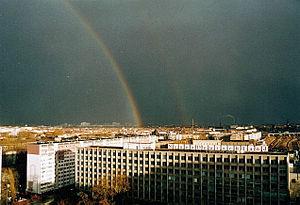
Neues Deutschland est un quotidien allemand. Actuellement proche de Die Linke, qui, par le biais d'une coopérative en détient 50 % des parts, il était l'ancien organe officiel du SED parti au pouvoir en ex-République démocratique allemande.